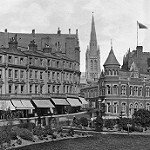
Label: buildings